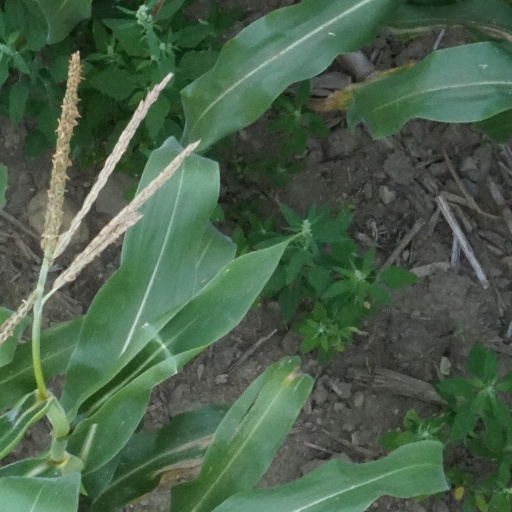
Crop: maize; corn